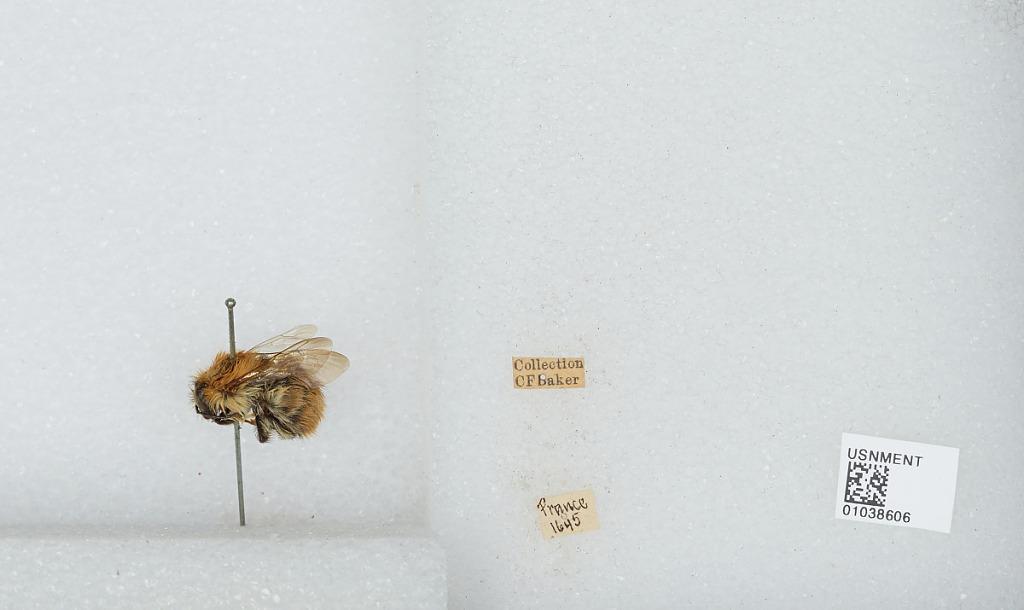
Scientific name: Bombus (Thoracobombus) pascuorum (Scopoli)
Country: France